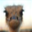
Label: bird